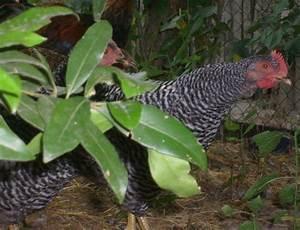
chicken